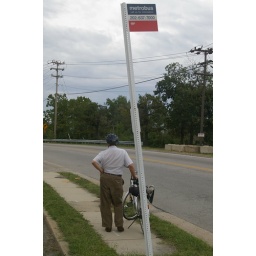
In case you're wondering, all the buses around here have bike racks.